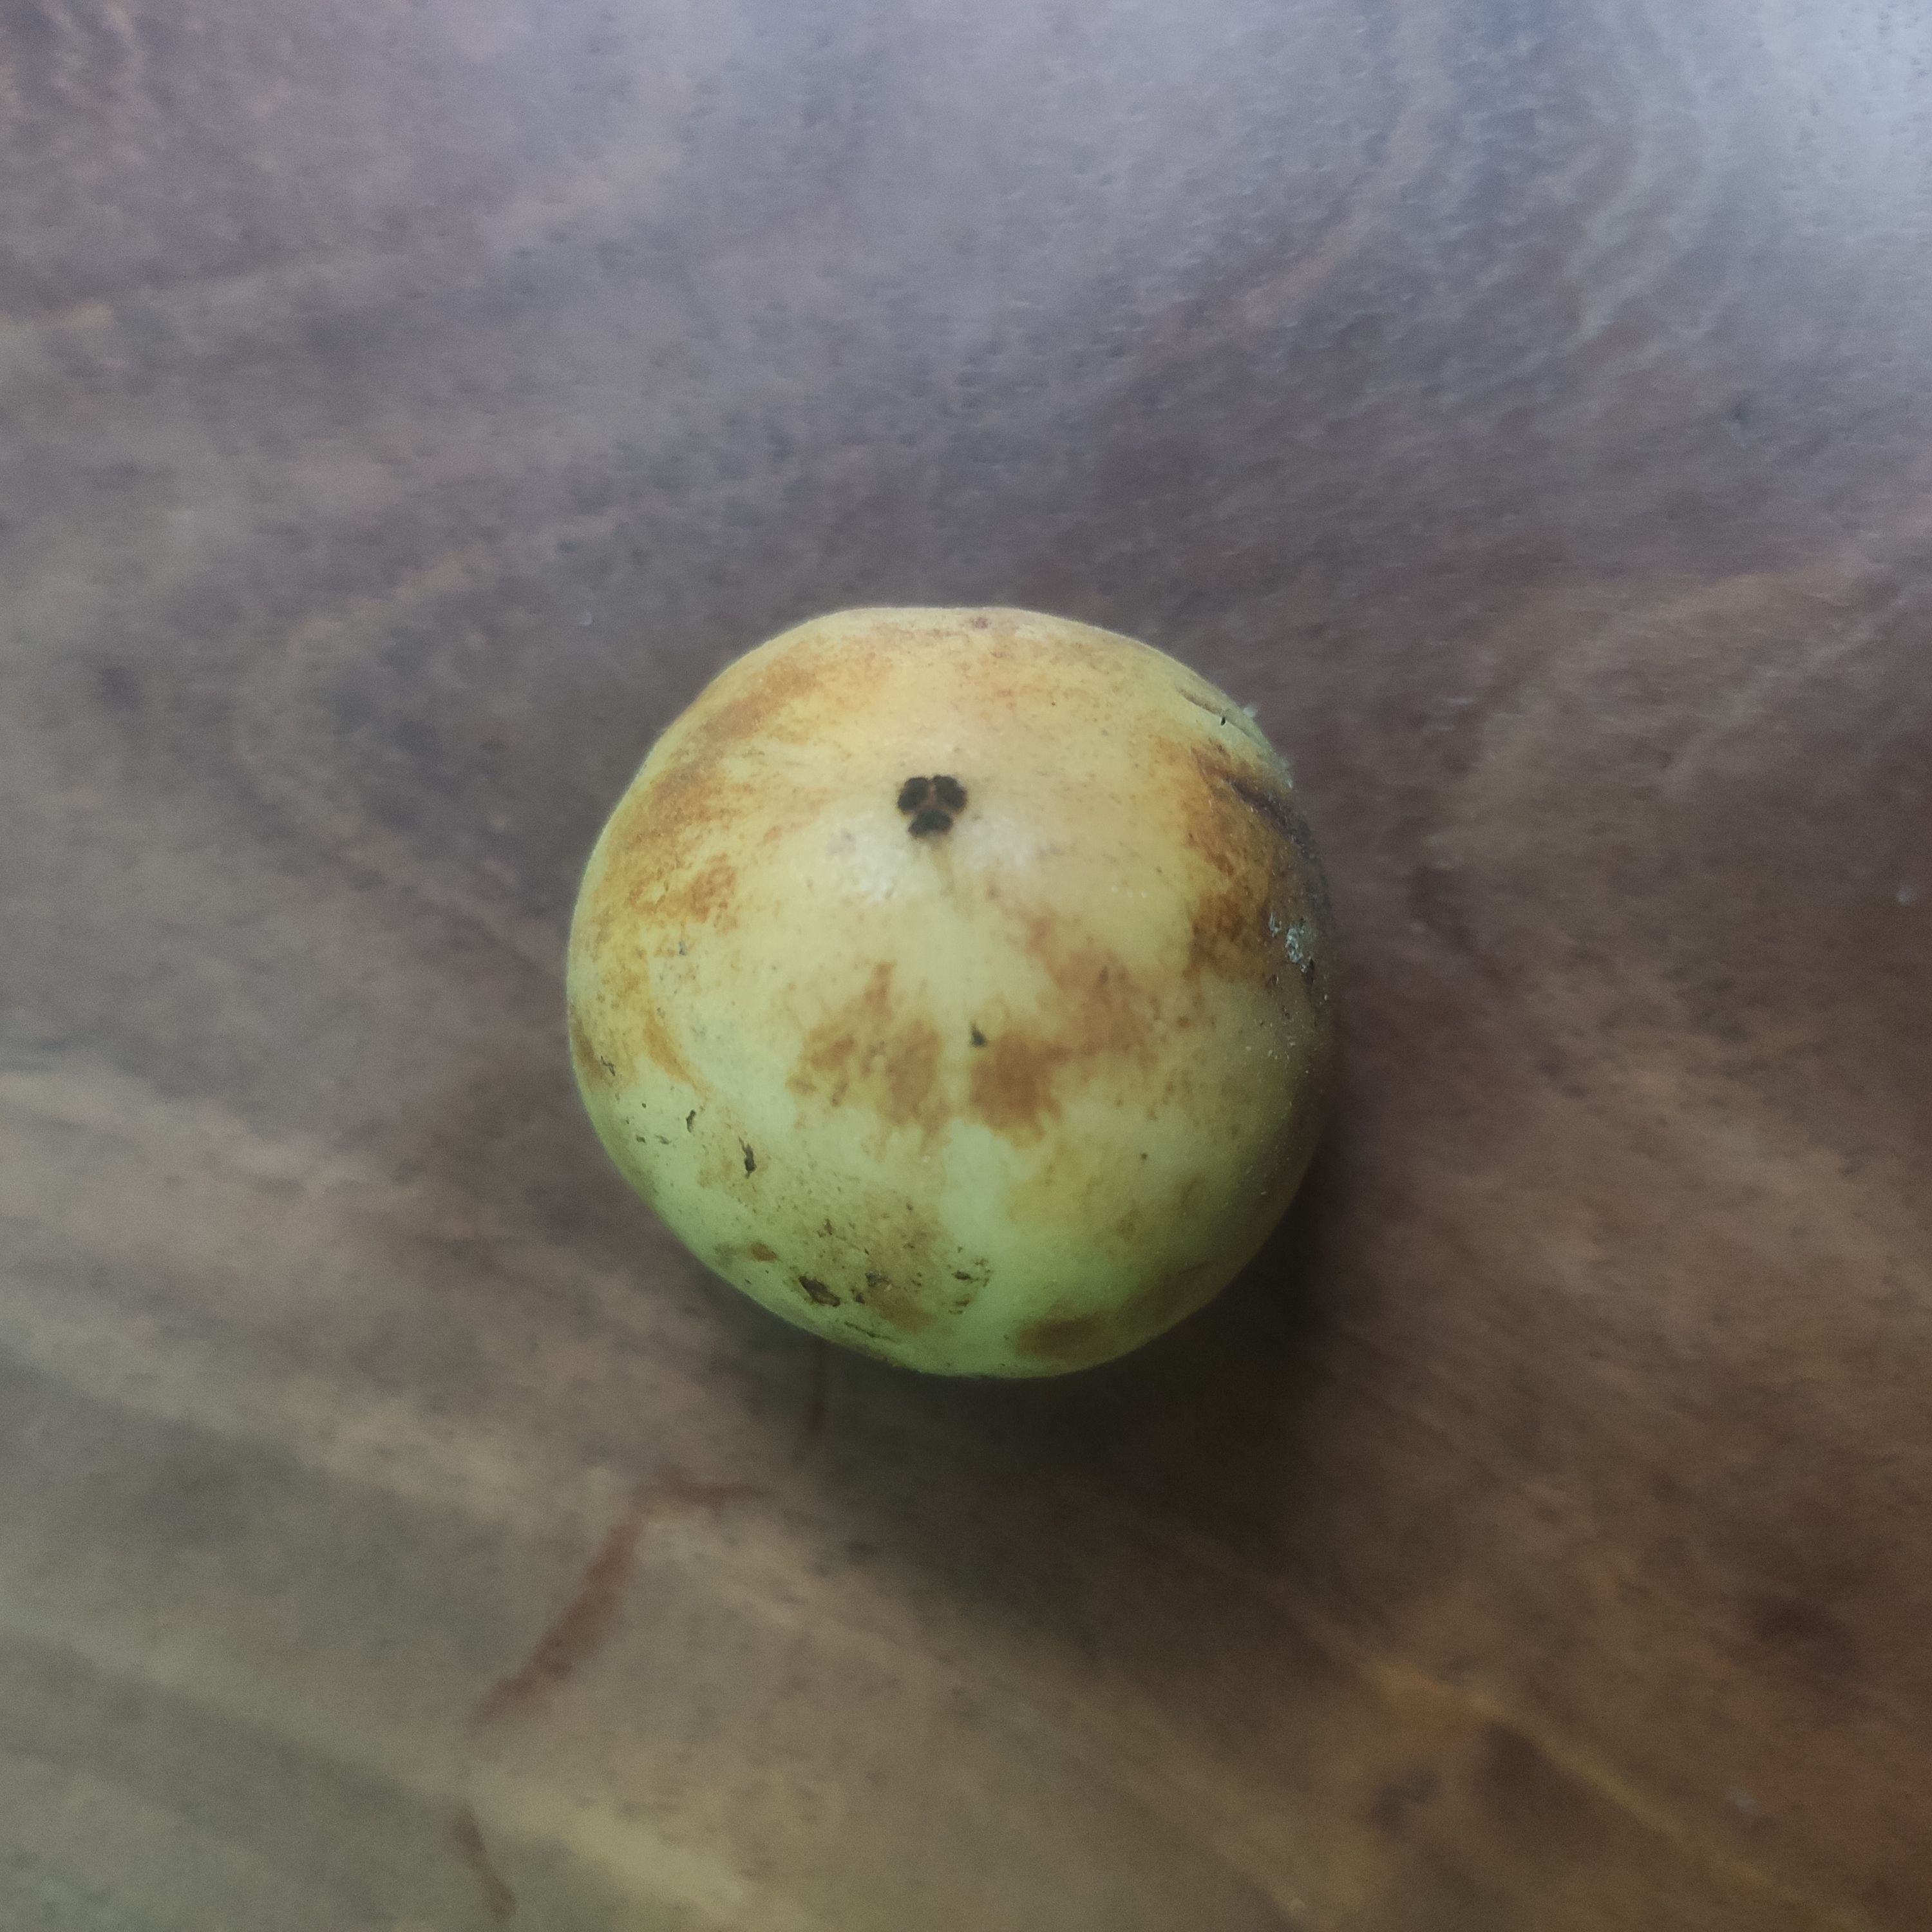
Fruit: burmese-grape
Grade: 1st-grade